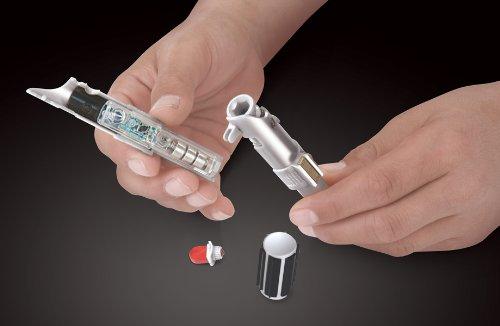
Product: Uncle Milton - Star Wars Science - Mini Lightsaber Tech Lab
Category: Toys & Games | Kids' Electronics
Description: Build your own light-up mini Lightsaber.
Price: $13.94
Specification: ProductDimensions:8.5x0.7x0.7inches|ItemWeight:3.2ounces|ShippingWeight:4ounces(Viewshippingratesandpolicies)|DomesticShipping:Currently,itemcanbeshippedonlywithintheU.S.andtoAPO/FPOaddresses.ForAPO/FPOshipments,pleasecheckwiththemanufacturerregardingwarrantyandsupportissues.|InternationalShipping:ThisitemcanbeshippedtoselectcountriesoutsideoftheU.S.LearnMore|ASIN:B00339NPFW|Itemmodelnumber:15071|Manufacturerrecommendedage:6-15years|Batteries:3LR44batteriesrequired.(included)